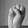
ASL letter: S